Describe the emotion expressed in this image:  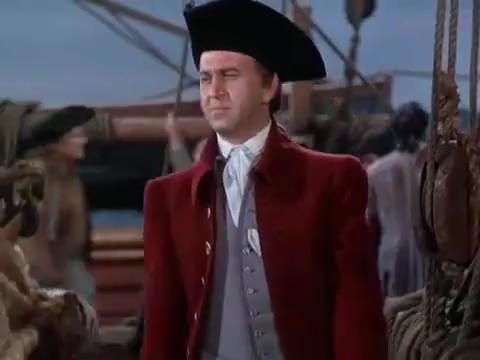
This person displays Suffering, valence and arousal with low intensity.